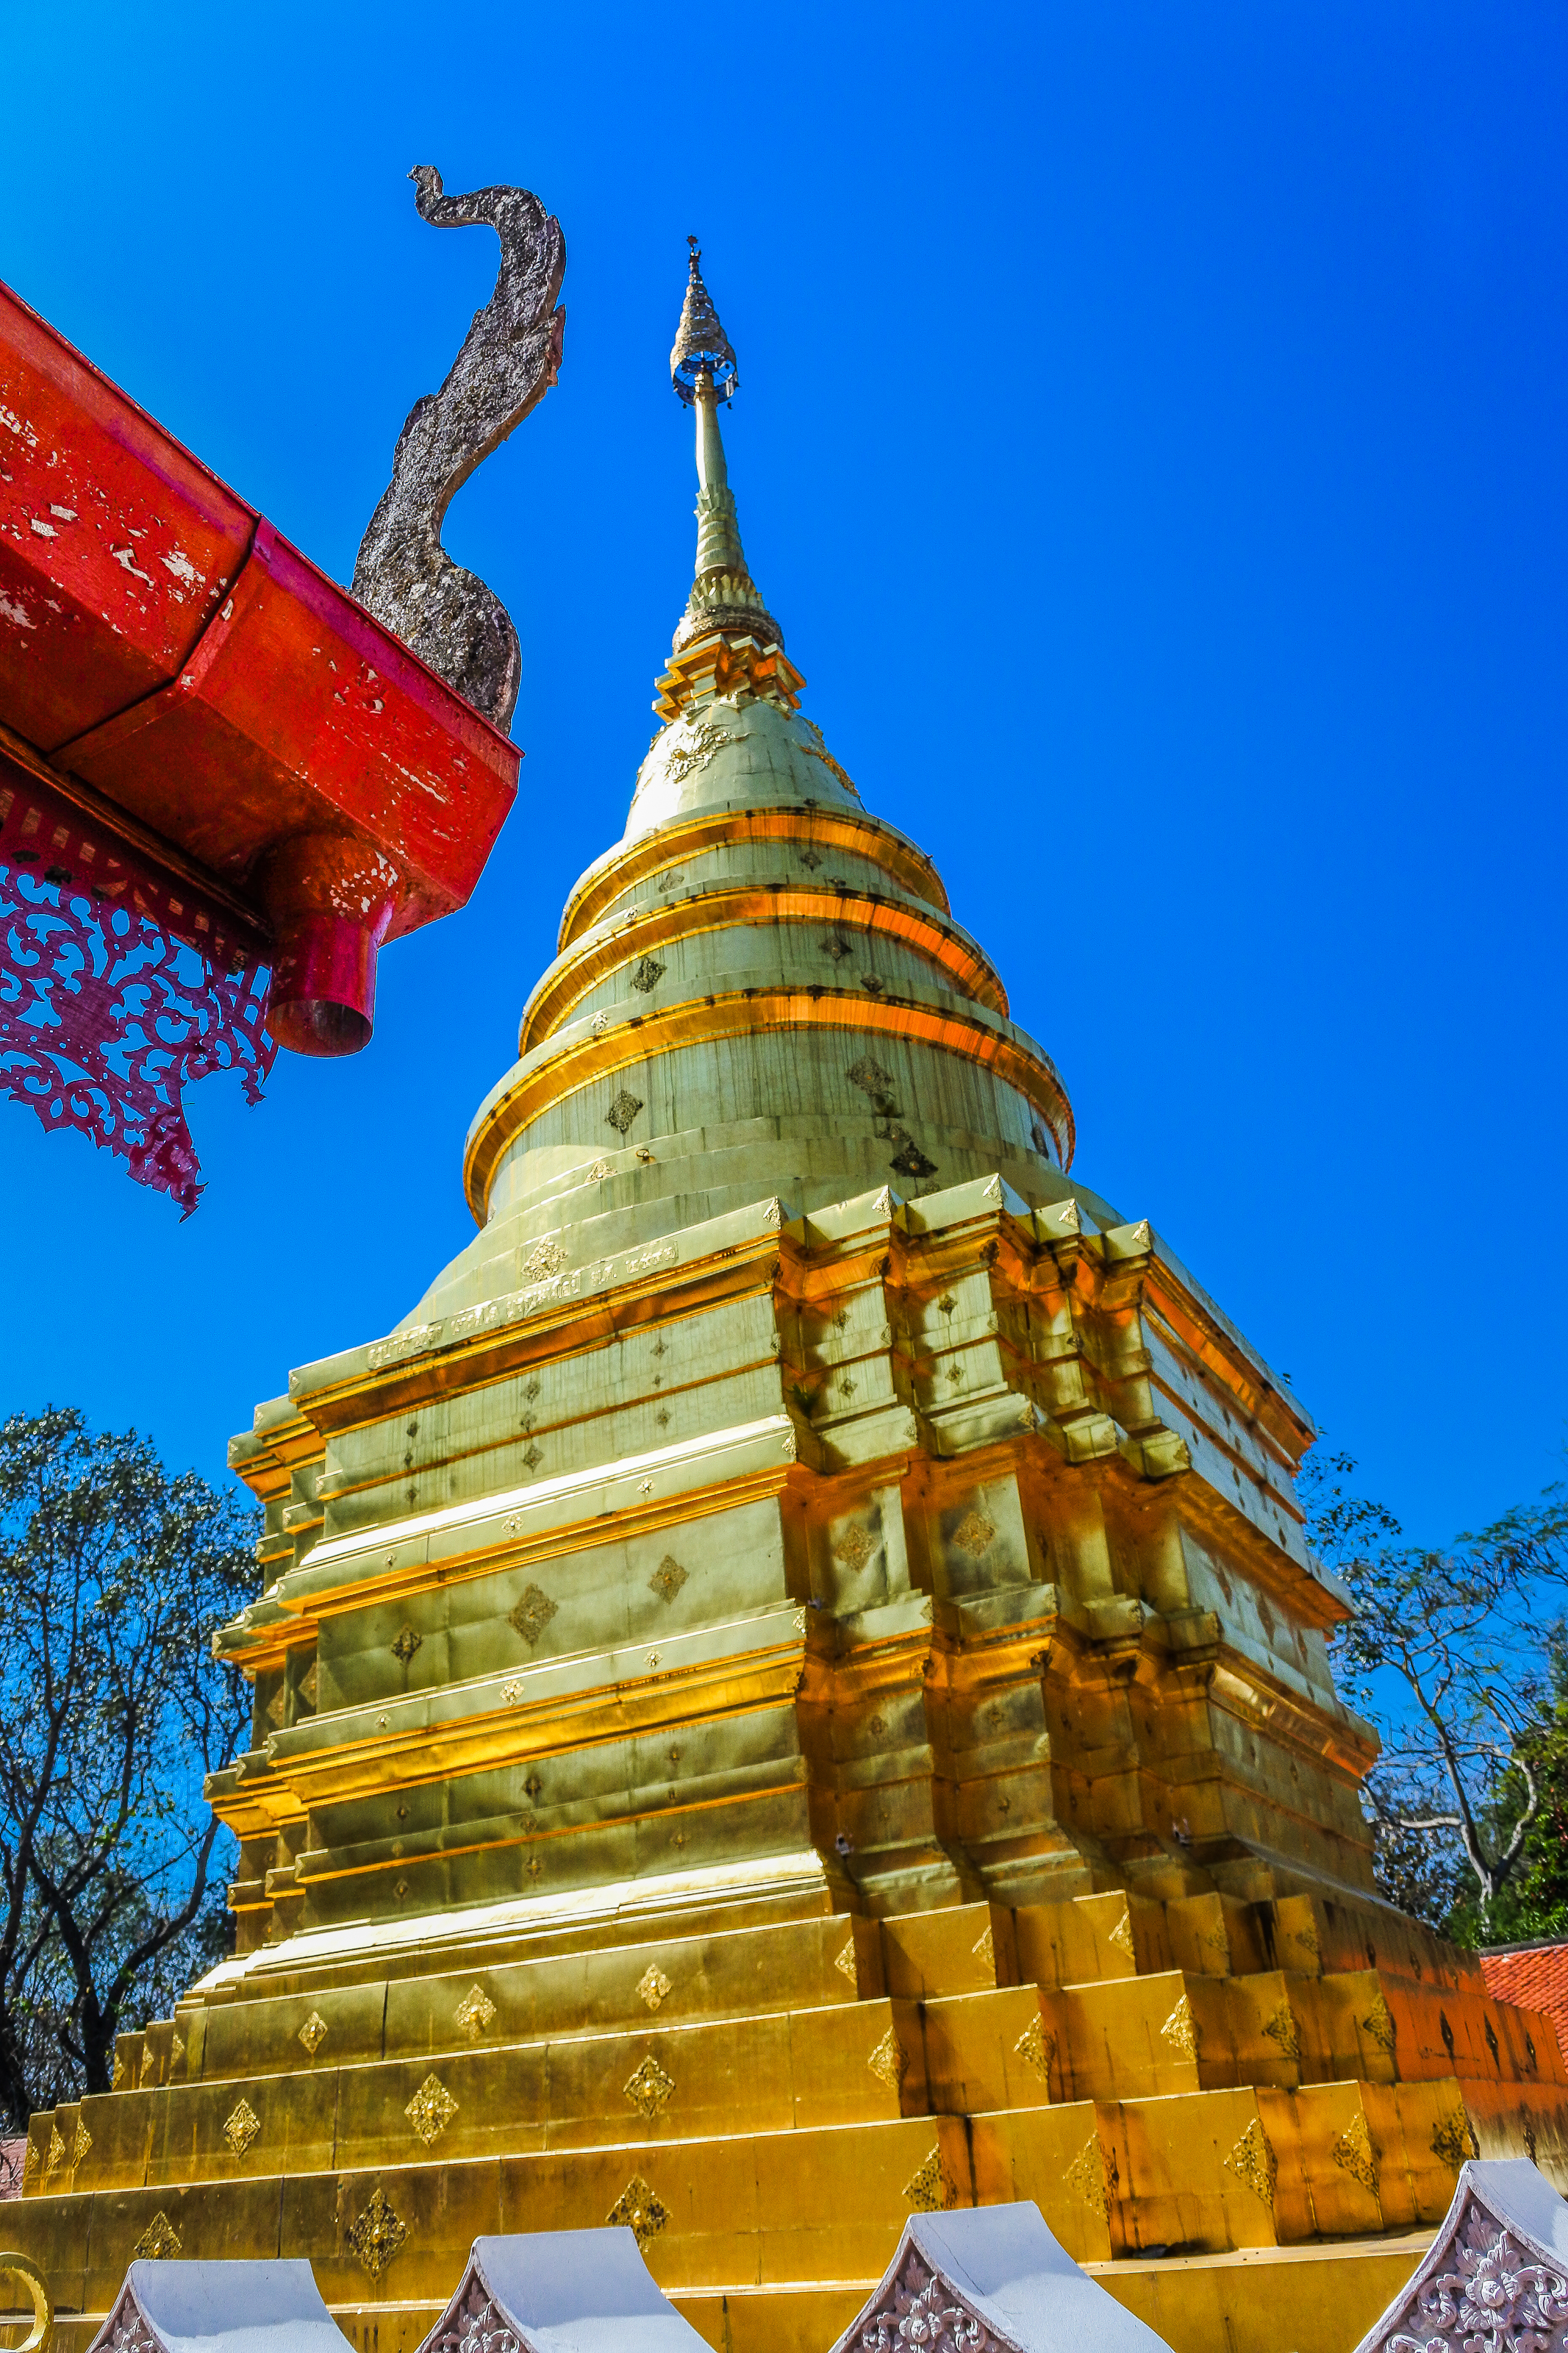
beauty, wat phra that si chom thong worawihan, northern, building, scene, beautiful, lanna, phra, buddha, thailand, golden, antique, chom thong, landmark, sky, old, oriental, thai, history, ancient, chom, traditional, worship, religious, destination, tourism, holiday, peaceful, gold, tourist, si, phayao, vacation, architecture, worawihan, famous, historic, asia, thong, pha, wat, buddhism, religion, pagoda, monastery, culture, temple, travel, landscape, place of worship, tower, spire, stupa, historic site, chinese architecture, shrine, finial, steeple, tourist attraction